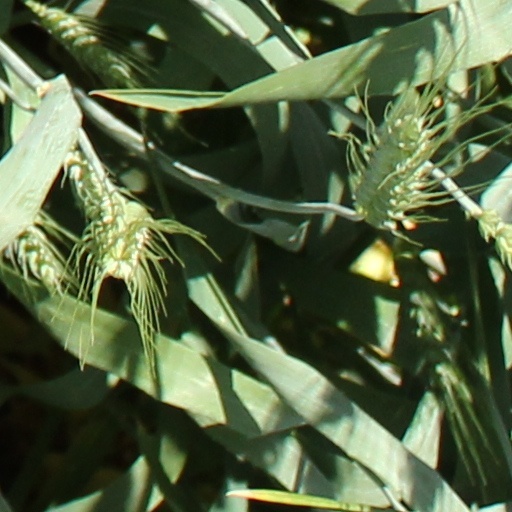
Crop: wheat